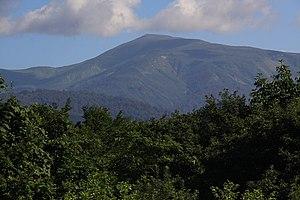
le mont Gassan vu depuis la voie express de Yamagata, Nishikawa, Japon. 日本語: 月山を南方から望む。山形自動車道・月山湖パーキングエリアから撮影。